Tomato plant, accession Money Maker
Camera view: vertical (180 deg); turntable rotation: 150 degrees
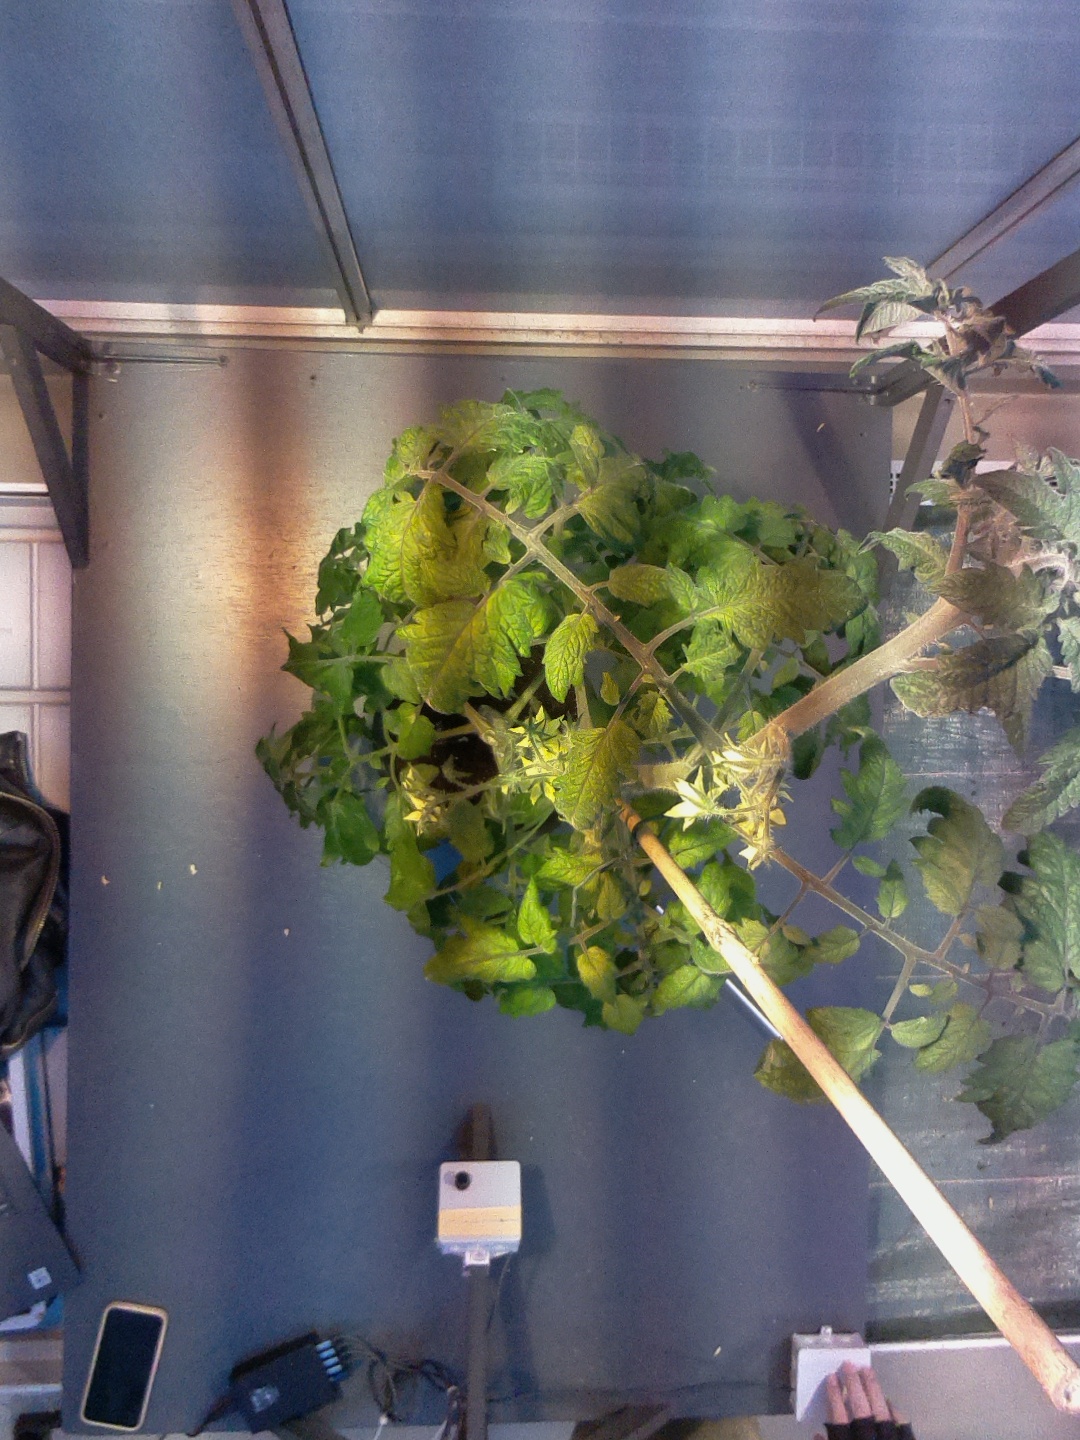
BBCH growth stage 70: Fruits at the main stem or branches visibles